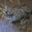
Label: frog